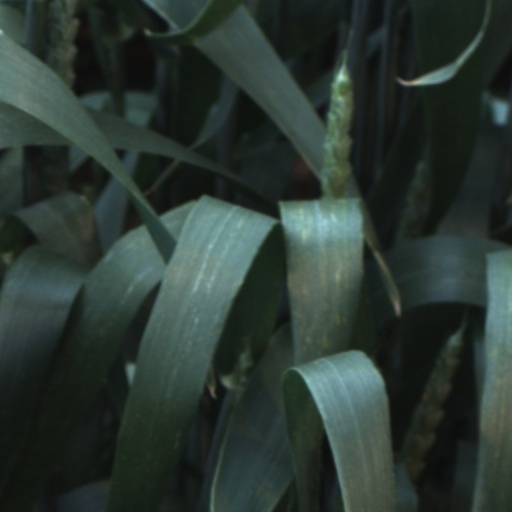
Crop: wheat